Macdaniel affair

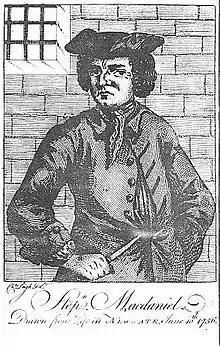
Illustration of Stephen Macdaniel

The Macdaniel affair or Macdaniel scandal was a political scandal in the United Kingdom. In 1754, a group of bounty hunters, led by Stephen MacDaniel, were revealed to have been prosecuting innocent men to their deaths in England in order to collect reward money from bounties. The scandal was an unintended consequence of the British government offering rewards for the capture of criminals, as before those rewards were instituted, thief-takers depended primarily on privately funded rewards from victims seeking return of stolen property or other restitution. The Macdaniel affair formed part of the impetus for the formation of salaried public police forces, who did not depend on rewards, to combat crime in the country.